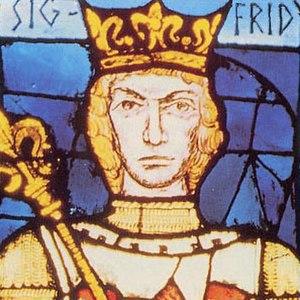
Sigefroid, né vers 930/940 et mort en 998, fut le premier comte d'un territoire qui allait devenir le comté de Luxembourg il était le fils de Wigéric, comte de Bigdau, puis comte palatin de Lotharingie, et de Cunégonde, petite-fille du carolingien Louis II le Bègue.
Cette page dresse une liste de personnalités mortes au cours de l'année 998 :
Malgré sa petite taille, le Grand-Duché de Luxembourg est un authentique État avec une histoire particulièrement riche. Situé au cœur de l’Europe, entre la France, la Belgique et l’Allemagne, il a participé aux grandes évolutions européennes. Le passé mouvementé du Grand-Duché est un véritable condensé de l’histoire européenne.
Cette page dresse une liste de personnalités nées au cours de l'année 922 :
Cette chronologie de l'Histoire du Luxembourg nous donne les clés pour mieux comprendre l'histoire du Luxembourg, l'histoire des peuples qui ont vécu ou vivent dans l'actuel Luxembourg.
Le comté de Luxembourg est une ancienne principauté du Saint-Empire romain germanique.